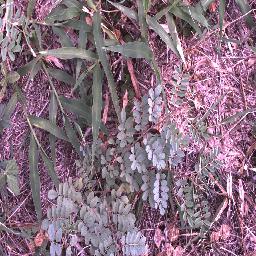
Label: negative